Jordan, Ontario

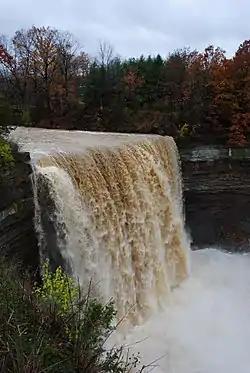
Ball's Falls is located in Jordan, Ontario, on the grounds of the Niagara Peninsula Conservation Authority's headquarters.

The Jordan Lions Park is located on the corner of Jordan Road and Fourth Avenue. At this location is a community pool, splash pad for children, ice hockey arena, softball diamonds, and soccer pitches.